Tree

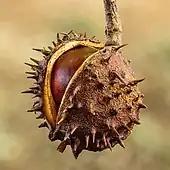

Seeds are the primary way that trees reproduce and their seeds vary greatly in size and shape. Some of the largest seeds come from trees, but the largest tree, "Sequoiadendron giganteum", produces one of the smallest tree seeds. The great diversity in tree fruits and seeds reflects the many different ways that tree species have evolved to disperse their offspring. For a tree seedling to grow into an adult tree it needs light. If seeds only fell straight to the ground, competition among the concentrated saplings and the shade of the parent would likely prevent it from flourishing. Many seeds such as birch are small and have papery wings to aid dispersal by the wind. Ash trees and maples have larger seeds with blade shaped wings which spiral down to the ground when released. The kapok tree has cottony threads to catch the breeze. The flame tree "Delonix regia" shoots its seeds through the air when the two sides of its long pods crack apart explosively on drying. The miniature cone-like catkins of alder trees produce seeds that contain small droplets of oil that help disperse the seeds on the surface of water. Mangroves often grow in water and some species have buoyant fruits with seeds that start germinating before they detach from the parent tree. These float on the water and may become lodged on emerging mudbanks and successfully take root.